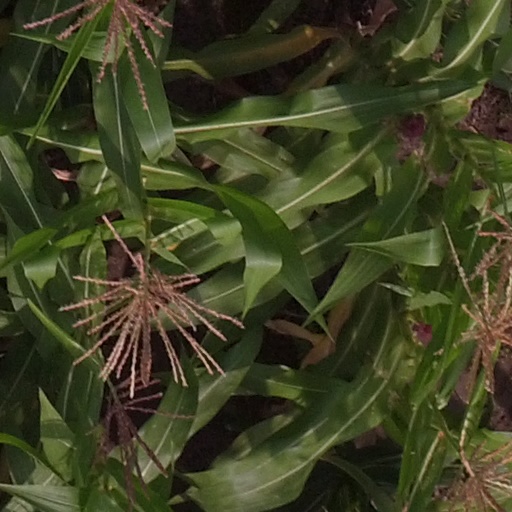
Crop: maize; corn